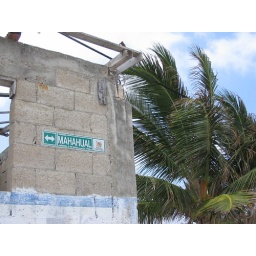
Palm trees and street sign in Mahahual, Quintana Roo, Mexico.